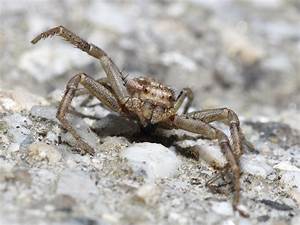
Label: spider